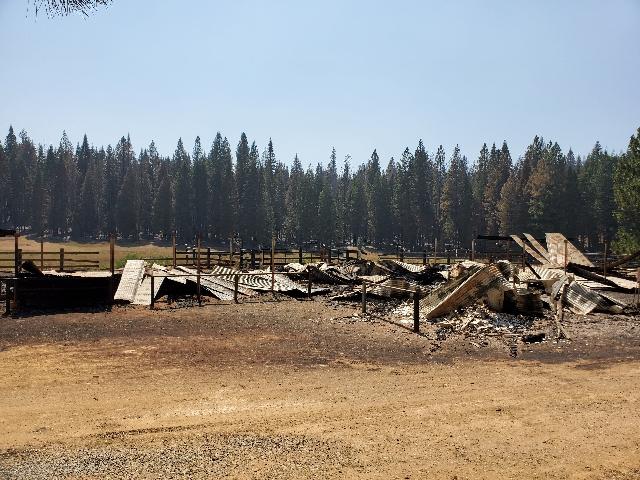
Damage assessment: destroyed